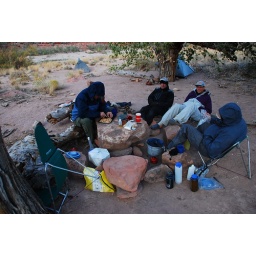
Preparing dinner, the rock table and chairs came in handy, Paria River Canyon